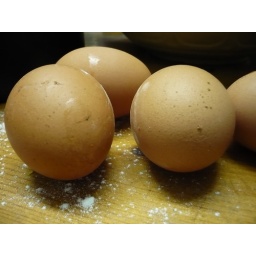
Which went in the chocolate fruit cake my sisters were making.